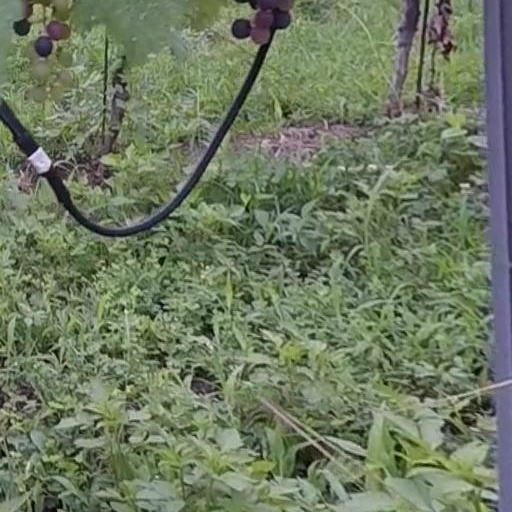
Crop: grape